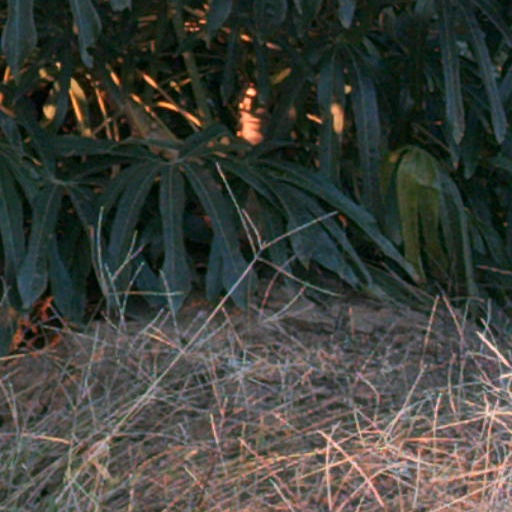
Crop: cassava